Berliner Philharmonie

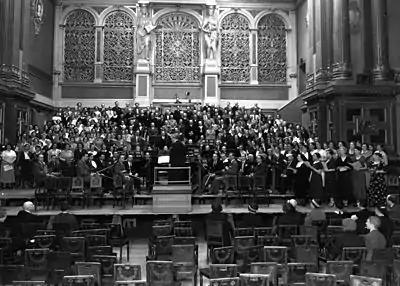
Performance of "Judas Maccabaeus" (Handel) by Kulturbund Deutscher Juden orchestra, in the (Bernburger Straße) Berliner Philharmonie. Conductor: Kurt Singer. 7/8 May 1934

Hans Scharoun designed the building, which was constructed over the years 1960–1963. It opened on 15 October 1963 with Herbert von Karajan conducting Beethoven's 9th Symphony. It was built to replace the old Philharmonie, destroyed by British bombers on 30 January 1944, the eleventh anniversary of Hitler becoming Chancellor. The hall is a singular building, asymmetrical and tentlike, with the main concert hall in the shape of a pentagon. The height of the rows of seats increases irregularly with distance from the stage. The stage is at the centre of the hall, surrounded by seating on all sides. The so-called vineyard-style seating arrangement (with terraces rising around a central orchestral platform) was pioneered by this building, and became a model for other concert halls, including the Sydney Opera House (1973), Denver's Boettcher Concert Hall (1978), the Gewandhaus in Leipzig (1981), Walt Disney Concert Hall in Los Angeles (2003), and the Philharmonie de Paris (2014).